Kgosientsho Ramokgopa

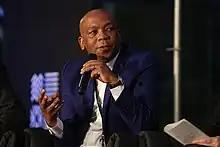
Ramokgopa addressing an Open Government Partnership event, September 2015

Ramokgopa continued to lead the Tshwane ANC, though as an appointed Regional Convener rather than as an elected Regional Chairperson after his three-year term expired in 2017. In July 2018, he did not stand for re-election as ANC Regional Chairperson and Kgoši Maepa was elected to succeed him. By then, Ramokgopa was touted as a possible candidate to succeed Paul Mashatile as ANC Provincial Chairperson in Gauteng; one group within the party, reportedly led by Lebogang Maile, was rumoured to support Ramokgopa over the frontrunner, David Makhura. At the ANC's provincial elective conference later in July, Ramokgopa was nominated to stand for the chairmanship but declined, winning Makhura to be elected unopposed. Ramokgopa was, however, elected to a four-year term on the Provincial Executive Committee of the Gauteng ANC and subsequently chaired its subcommittee on economic transformation.